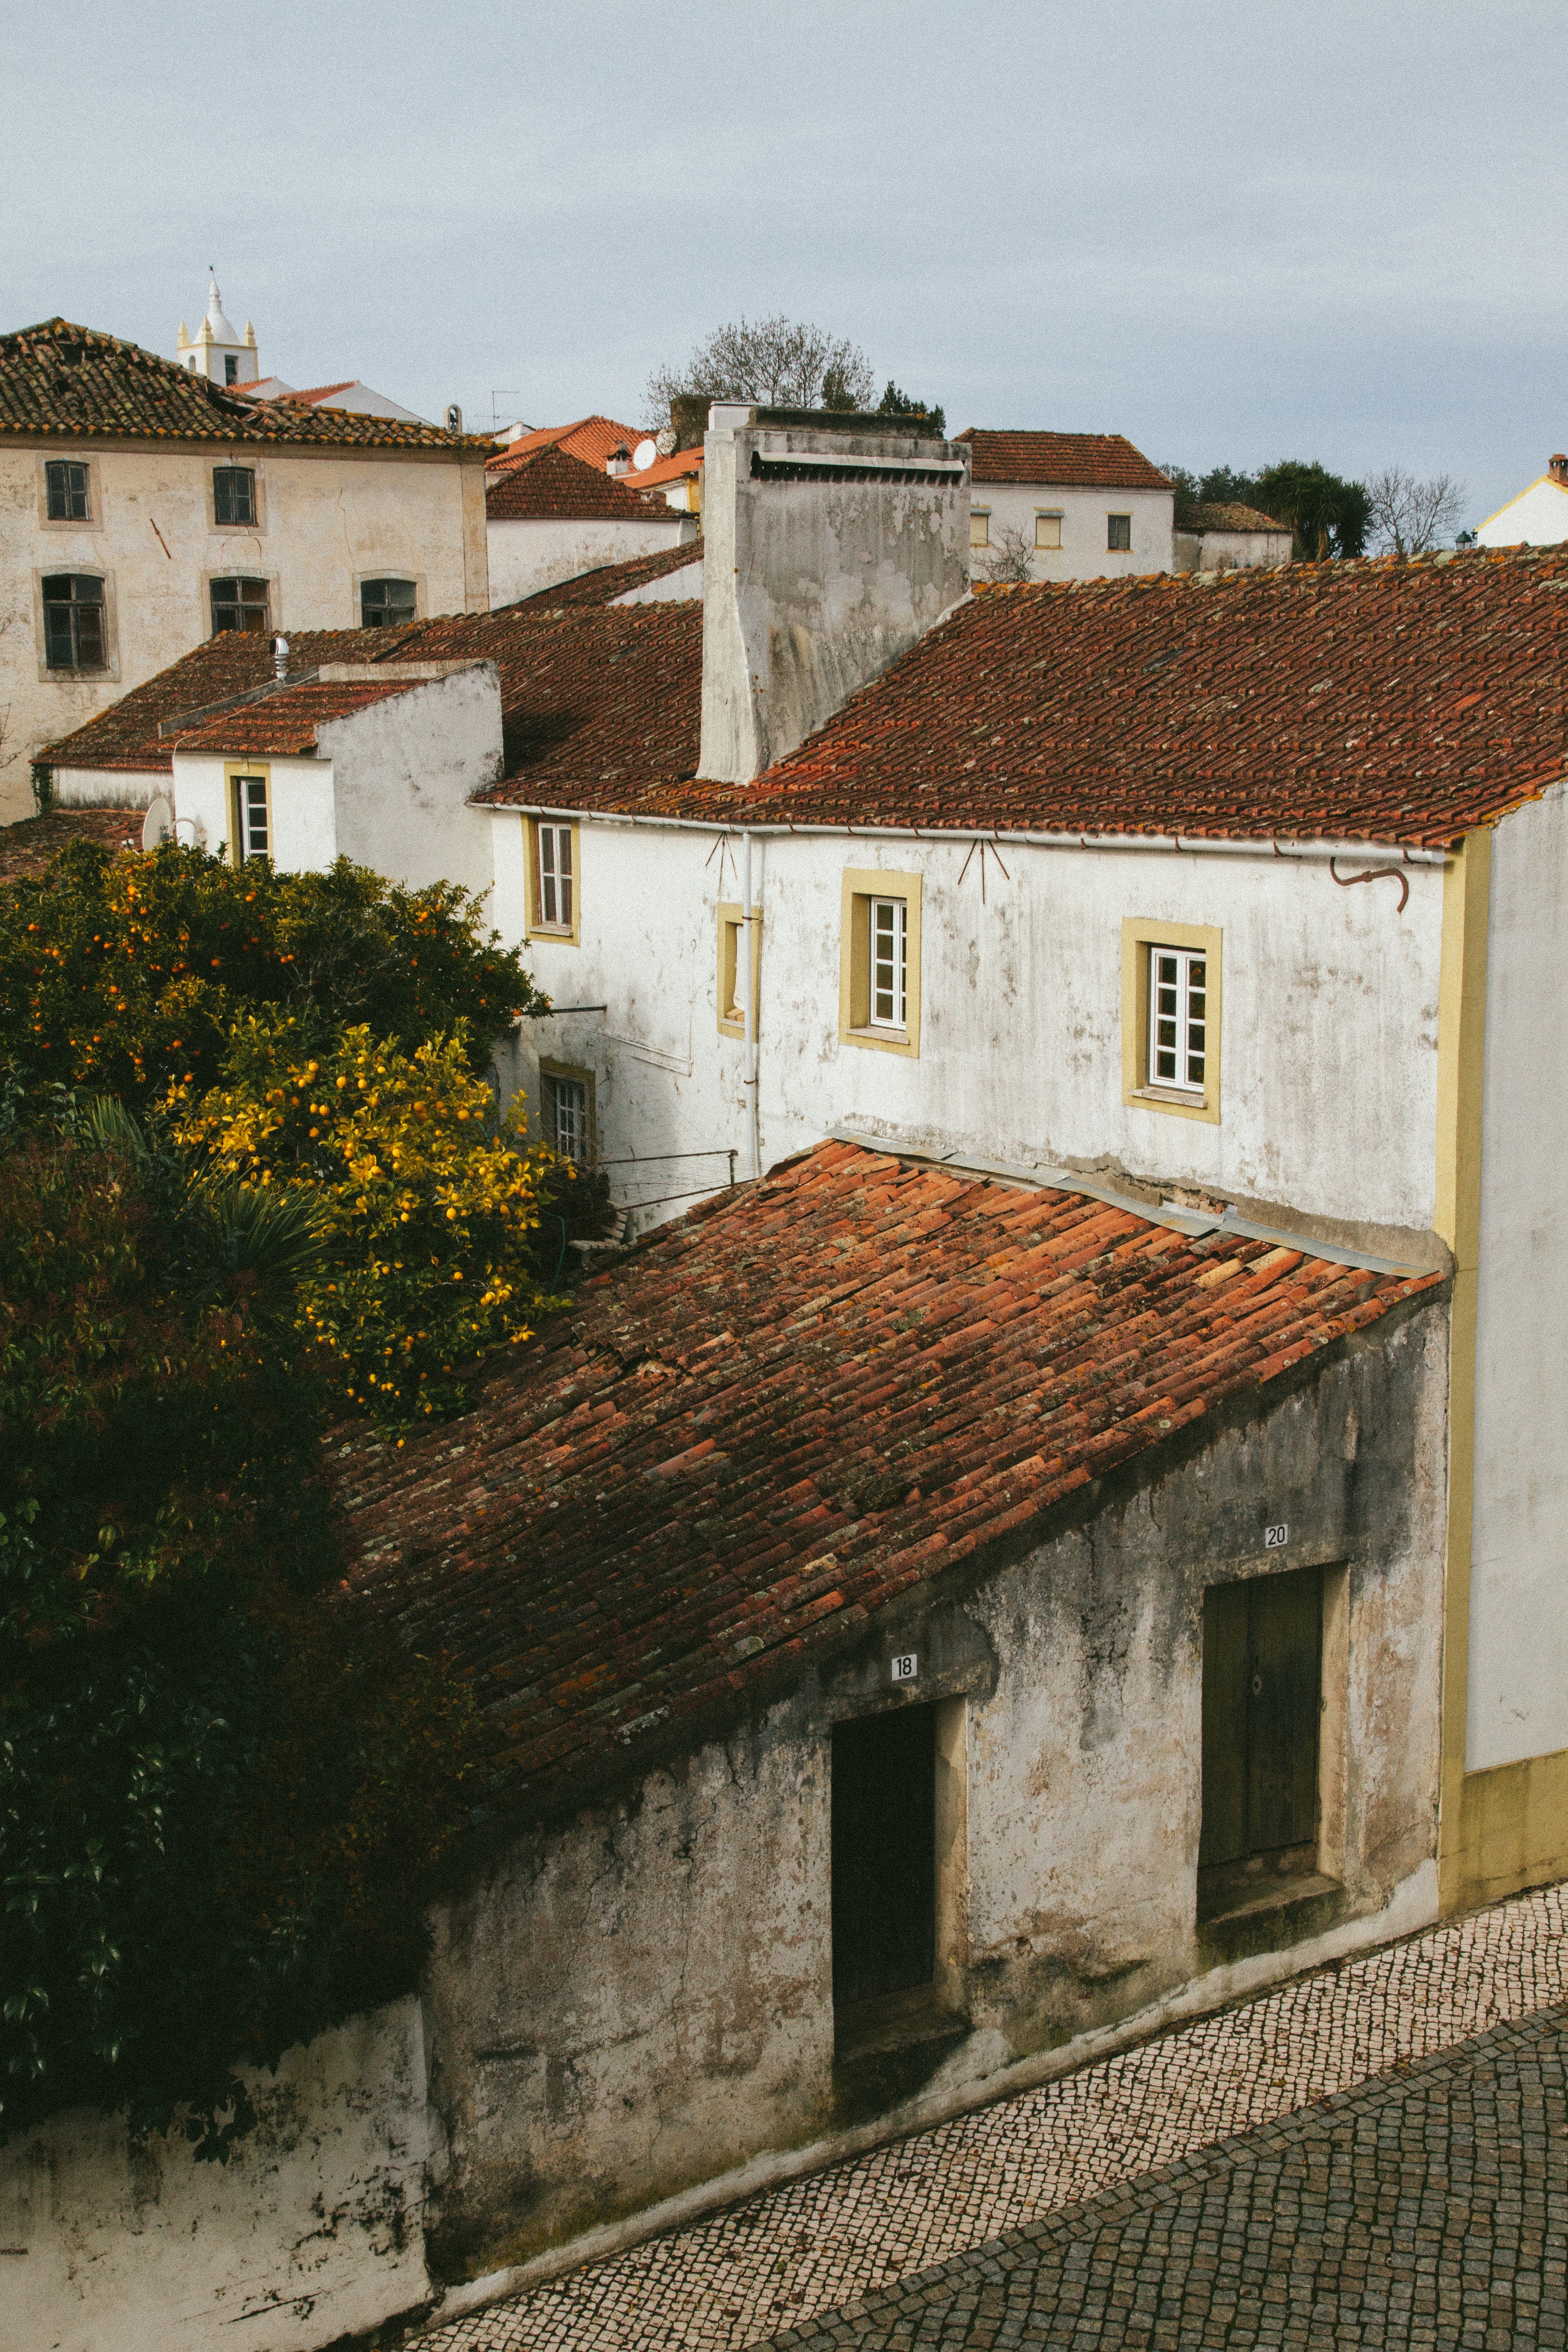
house, town, roof, rooftop, building, old, wall, village, cottage, facade, fortification, history, neighbourhood, rural area, ancient history